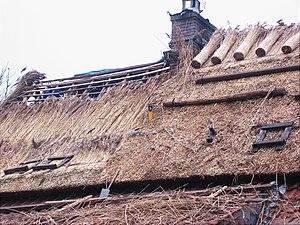
Une botte est un assemblage de produits de l'agriculture réunis au moyen d'un ou plusieurs liens. Toute plante ou élément d'une plante est susceptible d'être réuni en une botte tels la paille, le foin, les oignons, asperges, etc. C'est un type de conditionnement utilisé pour la récolte, la manutention et la vente, notamment en ce qui concerne les plantes aromatiques fraîches, les carottes, oignons, etc. La gerbe est un type de bottes particulier. La botte constitue une unité de mesure ancienne pour certains matériaux.